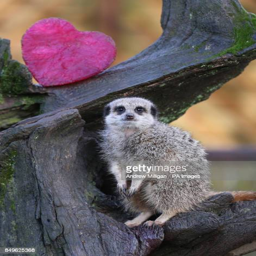
a meerkat looks at a beetroot flavoured love heart